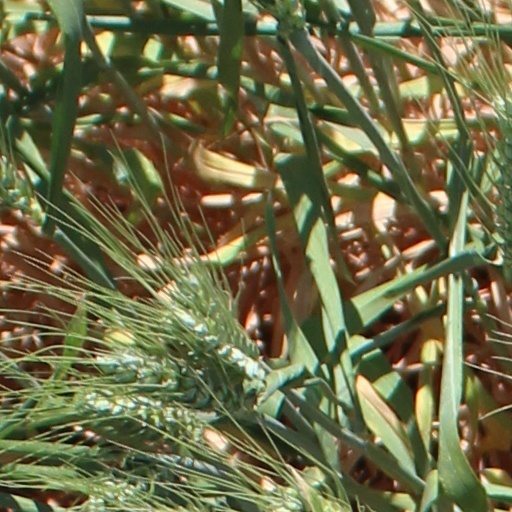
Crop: wheat